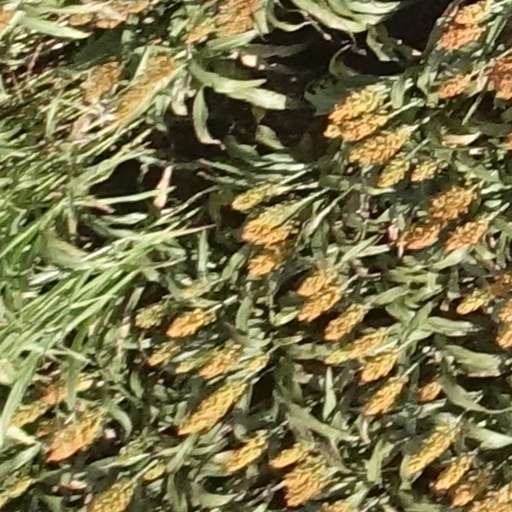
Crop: sorghum